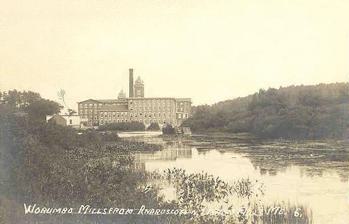
Building: Worumbo Mill
Country: United States of America
Year built: 1864
United States historic place Worumbo Mill Formerly listed on the U.S. National Register of Historic Places Show map of Maine Show map of the United States Location Canal St., Lisbon Falls, Maine Coordinates 43°59′37″N 70°4′5″W / 43.99361°N 70.06806°W / 43.99361; -70.06806 Area 5 acres (2.0 ha) Built 1864 ( 1864 ) Architect William H. Stevens NRHP reference No. 73000235 , updated to 100001674 Significant dates Added to NRHP October 15, 1973 Removed from NRHP October 5, 2017 The Worumbo Mill was a historic mill on the bank of the Androscoggin River in Lisbon Falls, Maine .  Founded in 1864, it was at one point the community's largest employer.  Its main building, dating to its founding, was destroyed by fire in 1987.  The complex was listed on the National Register of Historic Places in 1973, and was delisted in 2017. Description The surviving elements of the Worumbo Mill stand on the northern bank of the Androscoggin River, just south of the center of the village of Lisbon Falls.  Originally a sprawling utilitarian 19th-century building adorned with additions and decorative towers, only two 1920 concrete buildings, one of one story and the other of three, stand today.  Both are set close to Canal Street, adjacent to the dam (now used for hydroelectric generation) that provided power to the mill. History The Worumbo Mill began as the brainchild of two residents of Lisbon Falls, Edward Plummer and H.A. Tibbetts.  Later, Oliver Moses, a businessman from Bath was brought in as they sought to build a factory producing fine woolens.  Ground was broken in 1864 and production began in 1865, with Mr. Moses as president of the company.  Operating losses were substantial that first year at $100,000.  This amount is roughly equivalent to $2 million today.  During the 1920s an expansion was added to the mill and is the white building that stands today.  The 1940s saw equipment upgrades.  Due to pressure from overseas clothing manufacturers, the mill announced that it would be closing in 1964 and all 600 employees would lose their jobs.  An attempt to restart production later failed. Worumbo Mill, 2016 A fire started in the original portion of the mill on July 23, 1987, completely destroying the old portion of the complex, but the 1920s expansion was spared from the flames. All told, 283 firefighters responded to the blaze.  Although the fire was controlled in five hours, using 15,000 US gallons (57,000 L; 12,000 imp gal) of water per minute to do so (a total of 17,800,000 US gallons (67,000,000 L; 14,800,000 imp gal) was used the first day), crews stayed for another 13 to extinguish the flames, and returned each day for over a week to be sure no flare-ups occurred. The Maine Forest Service responded with a helicopter to drop water, and crews from many surrounding towns assisted in the battle.  It was one of Maine's largest industrial fires. The mill was also featured in the Stephen King novel 11/22/63 . The mill was demolished in 2016. See also Polo cloth was a trade name for a cloth by the Worumbo Manufacturing Company. National Register of Historic Places listings in Androscoggin County, Maine References